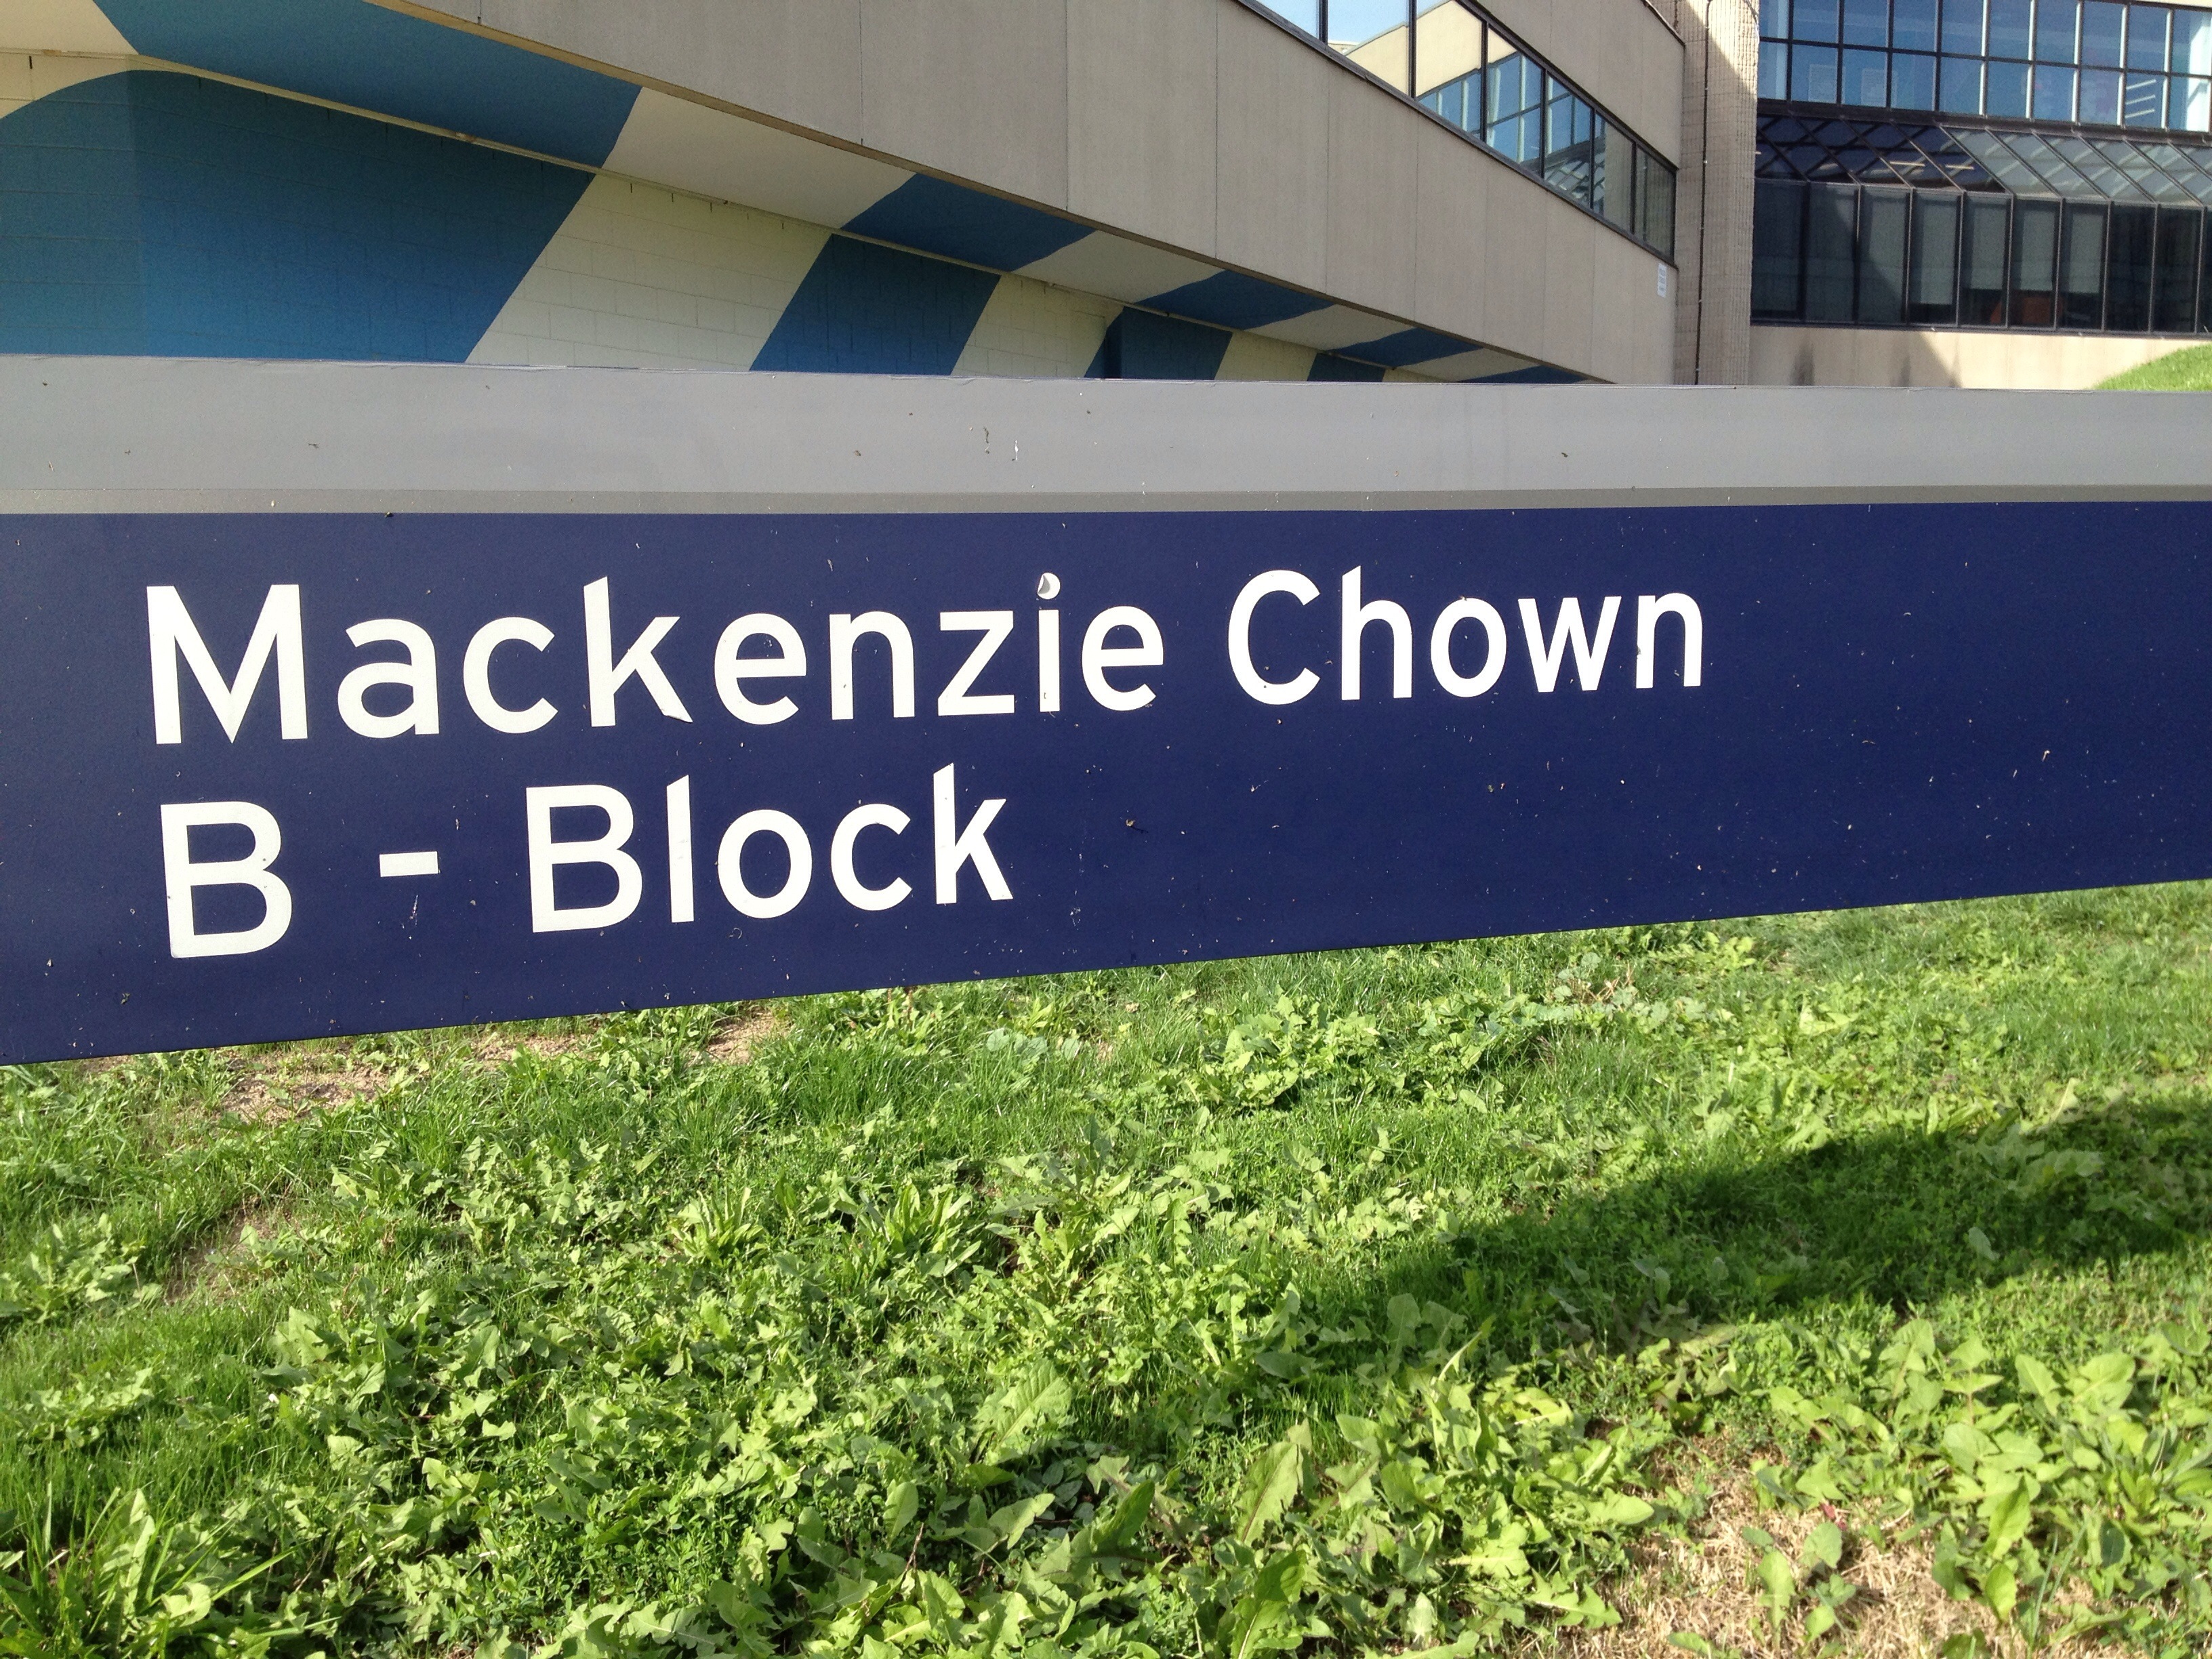
grass, lawn, advertising, sign, banner, signage